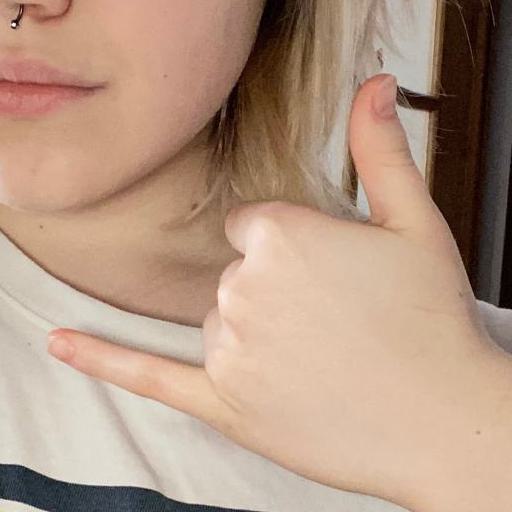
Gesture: call